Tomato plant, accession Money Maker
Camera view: vertical (180 deg); turntable rotation: 270 degrees
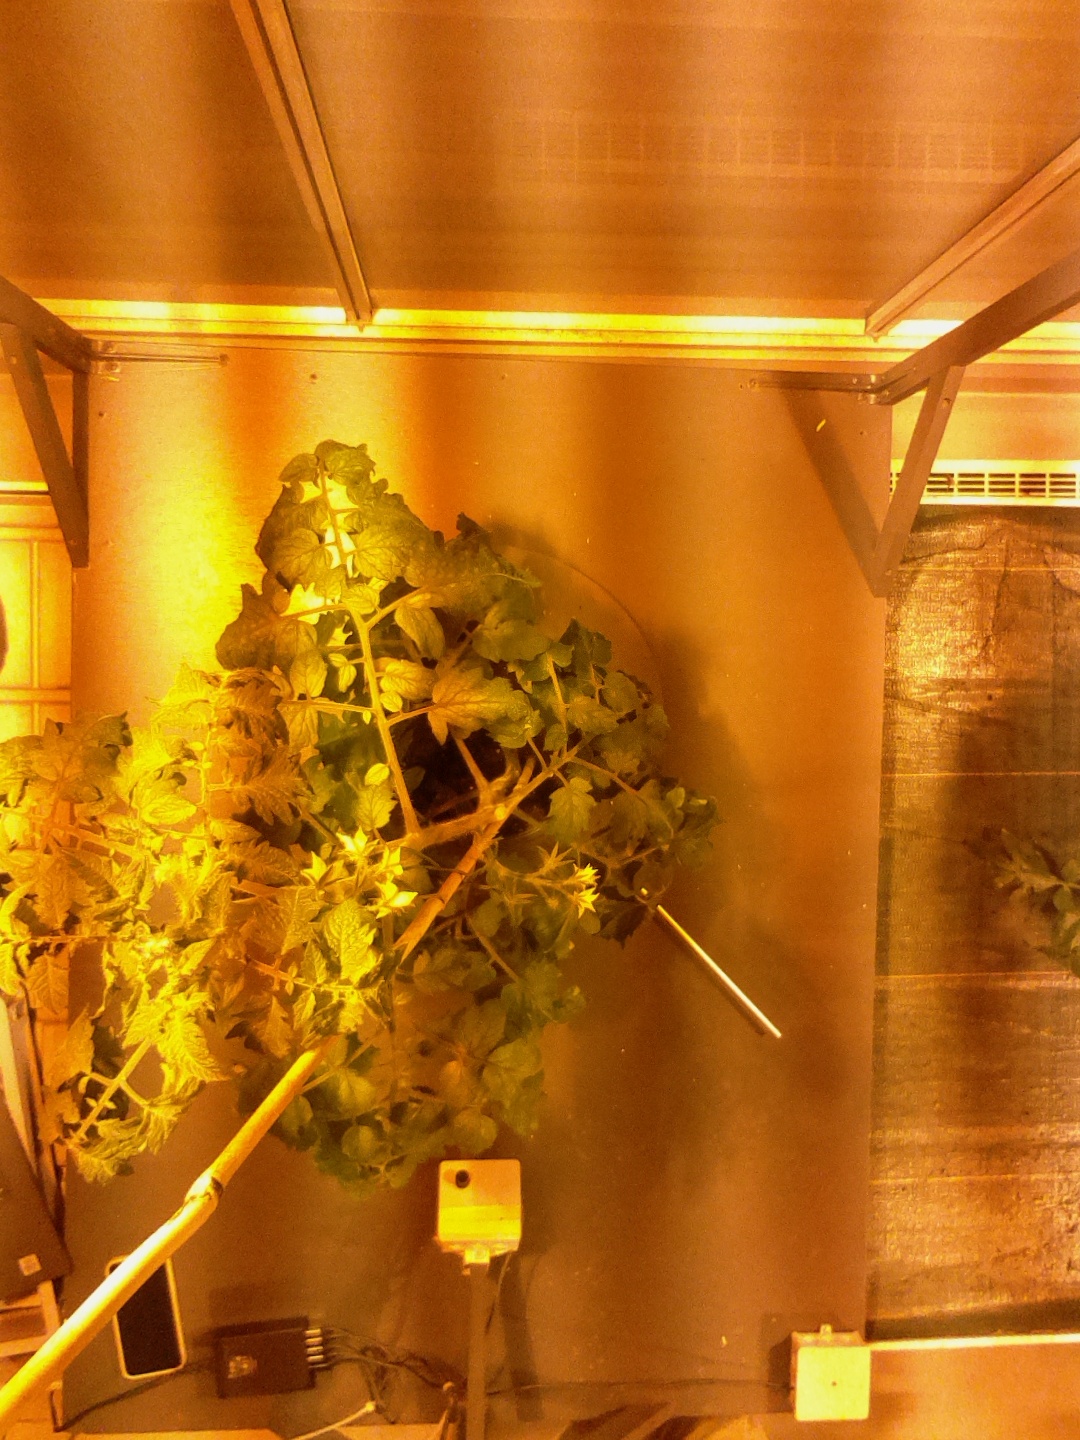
BBCH growth stage 68: Full flowering, 80%-90% of flowers open, more petals falling